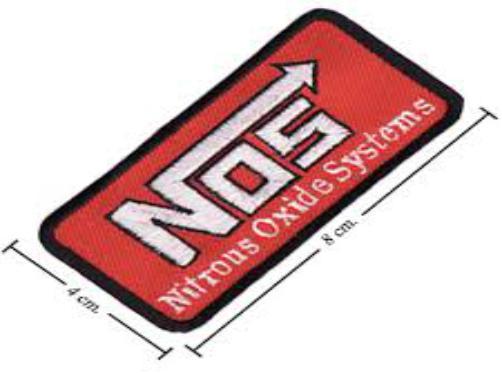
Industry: Others